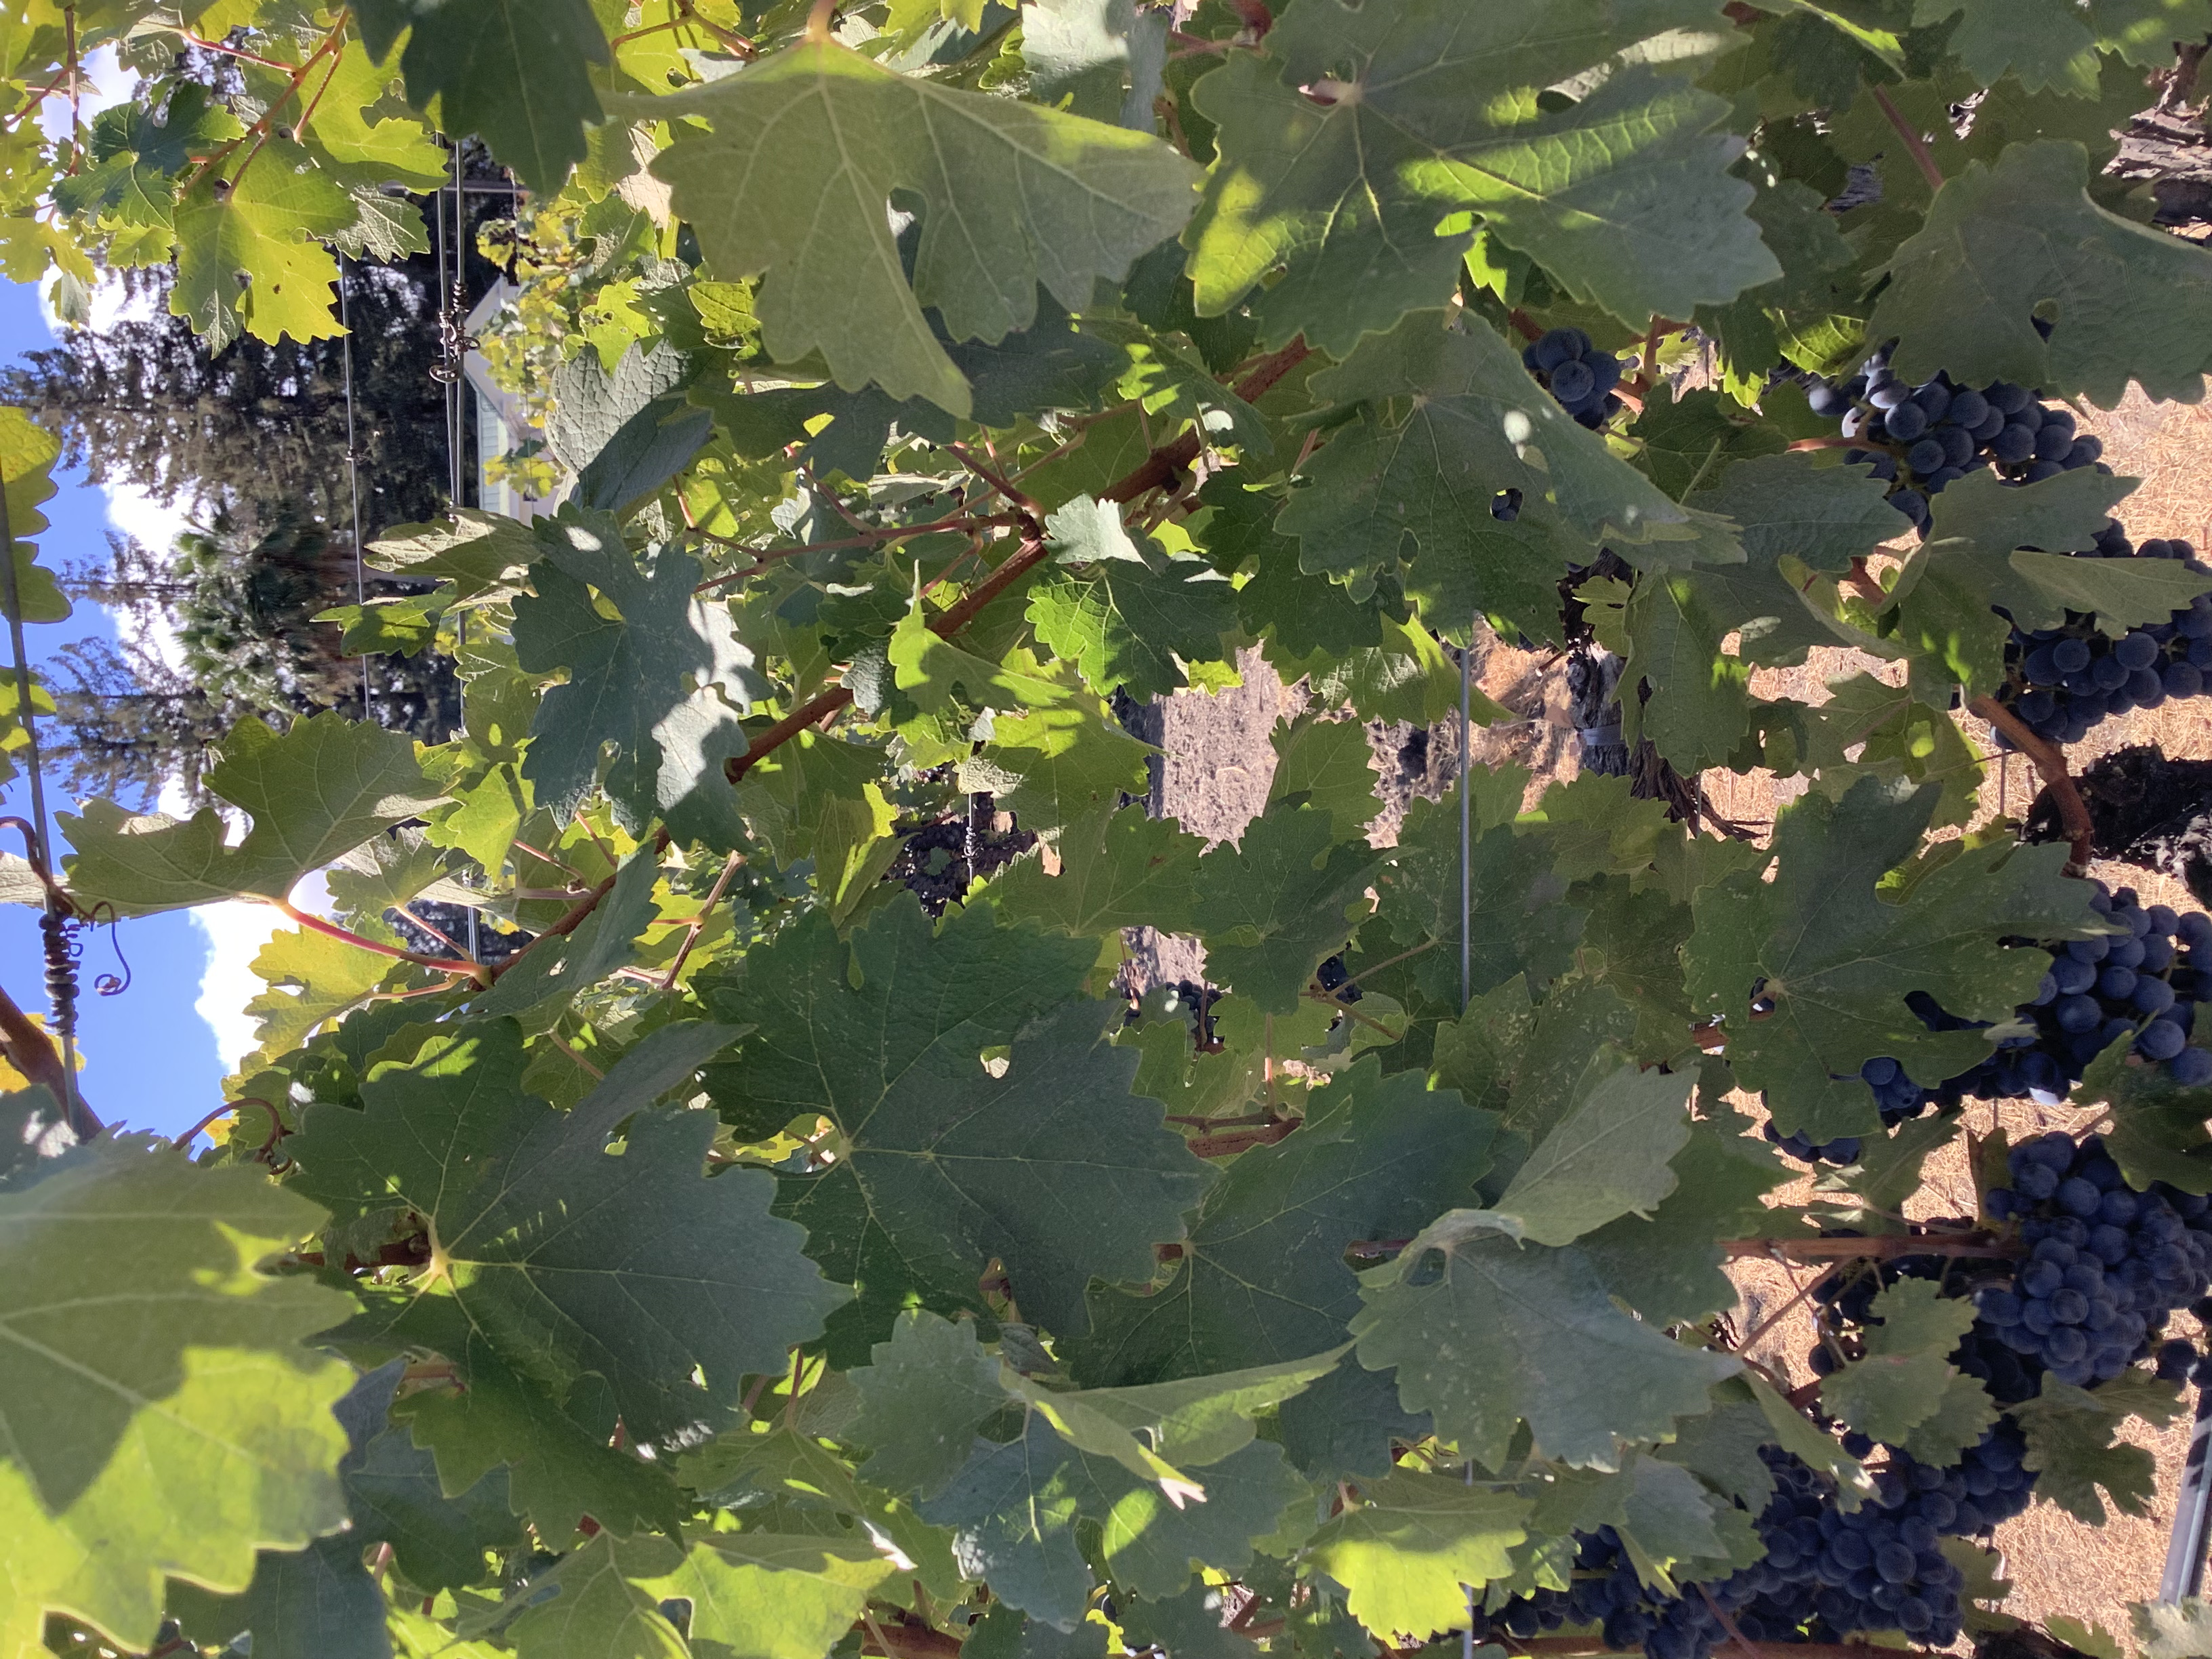
Label: No Virus